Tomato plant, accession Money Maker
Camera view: tilt-top (135 deg); turntable rotation: 330 degrees
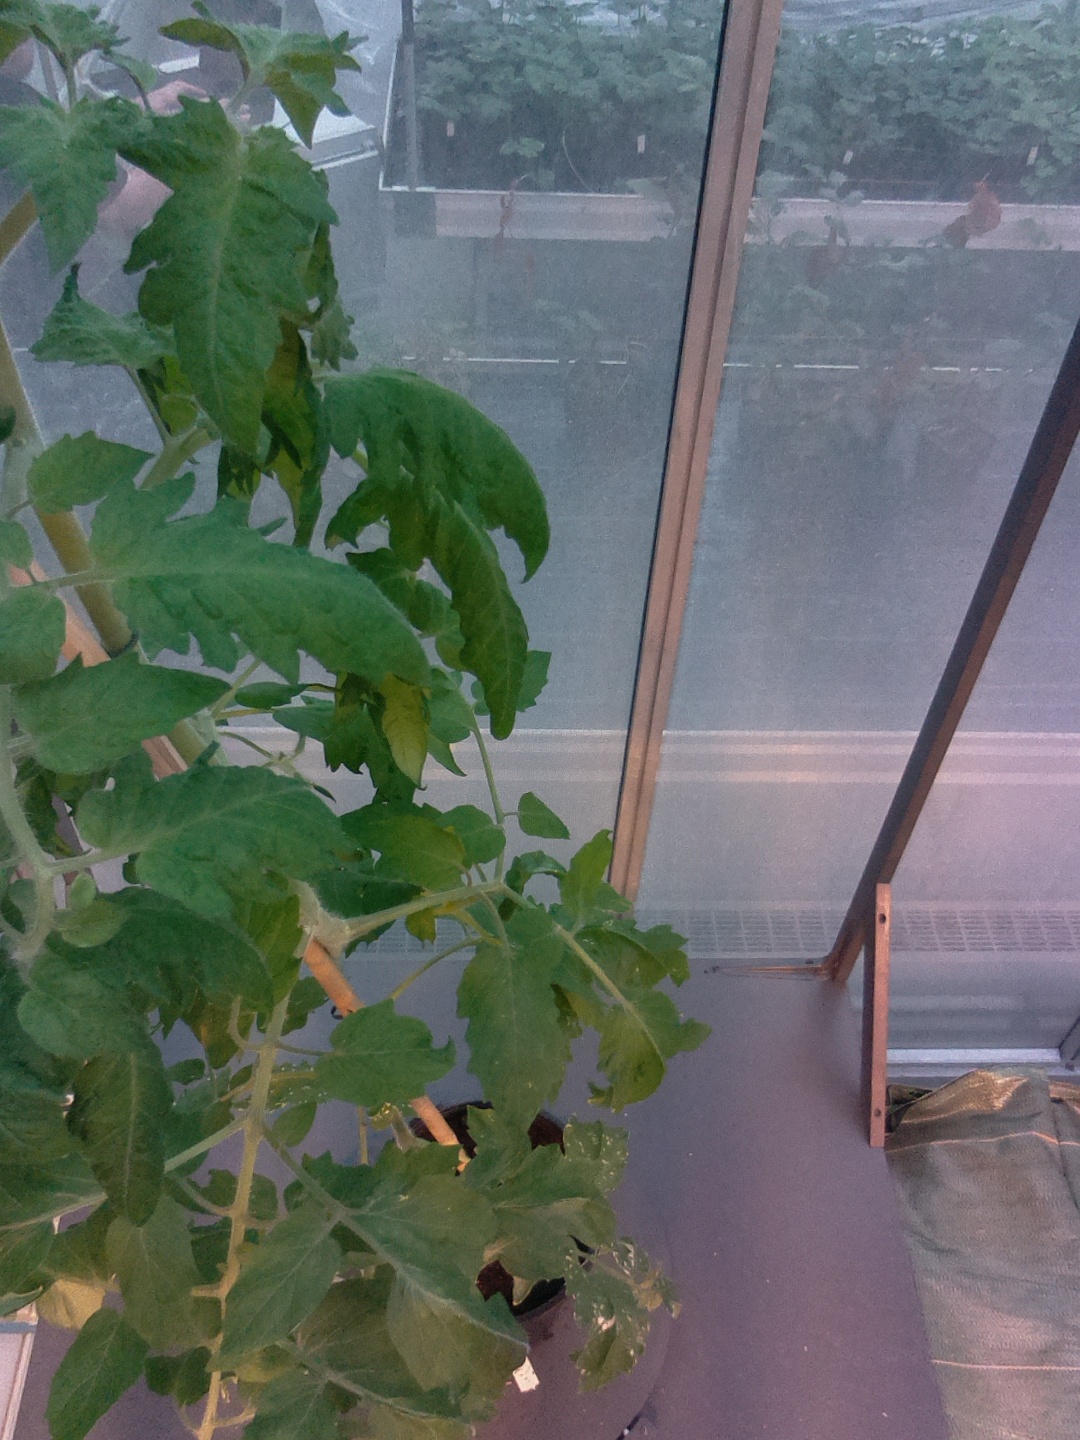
BBCH growth stage 54: 4 inflorescences visible